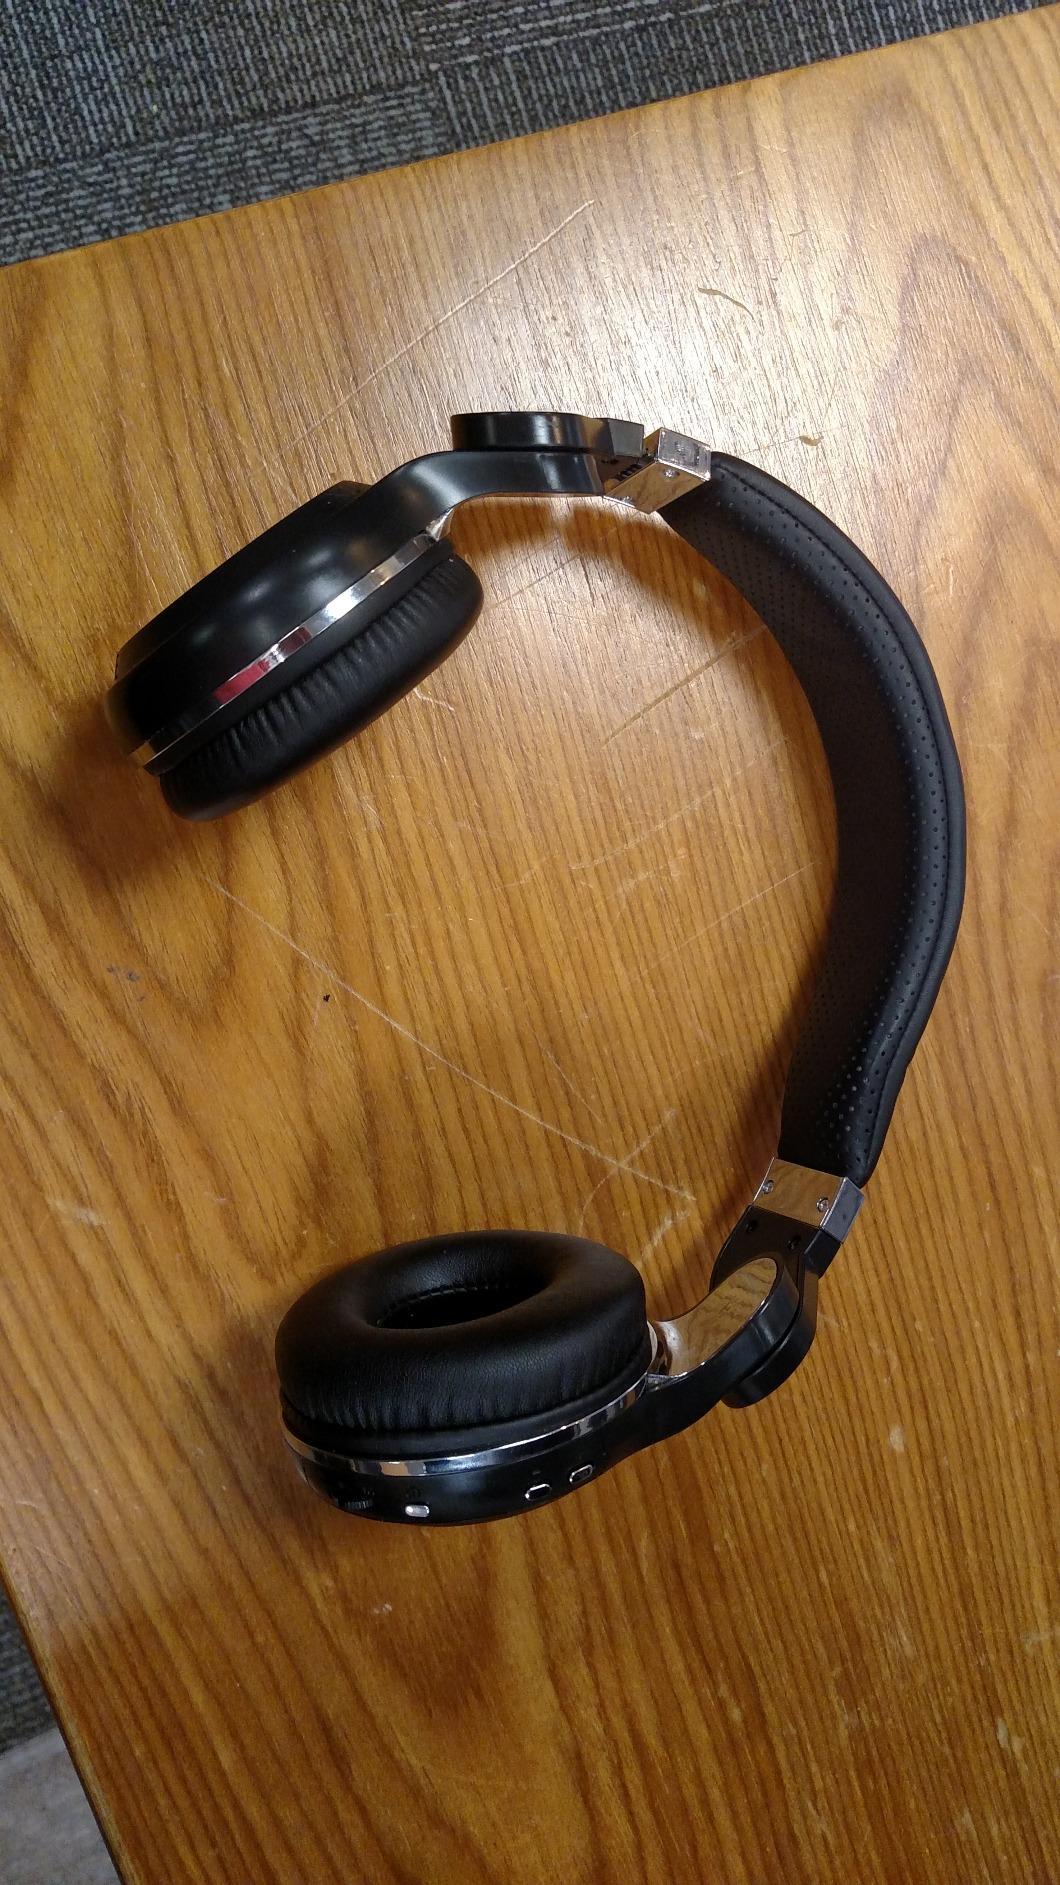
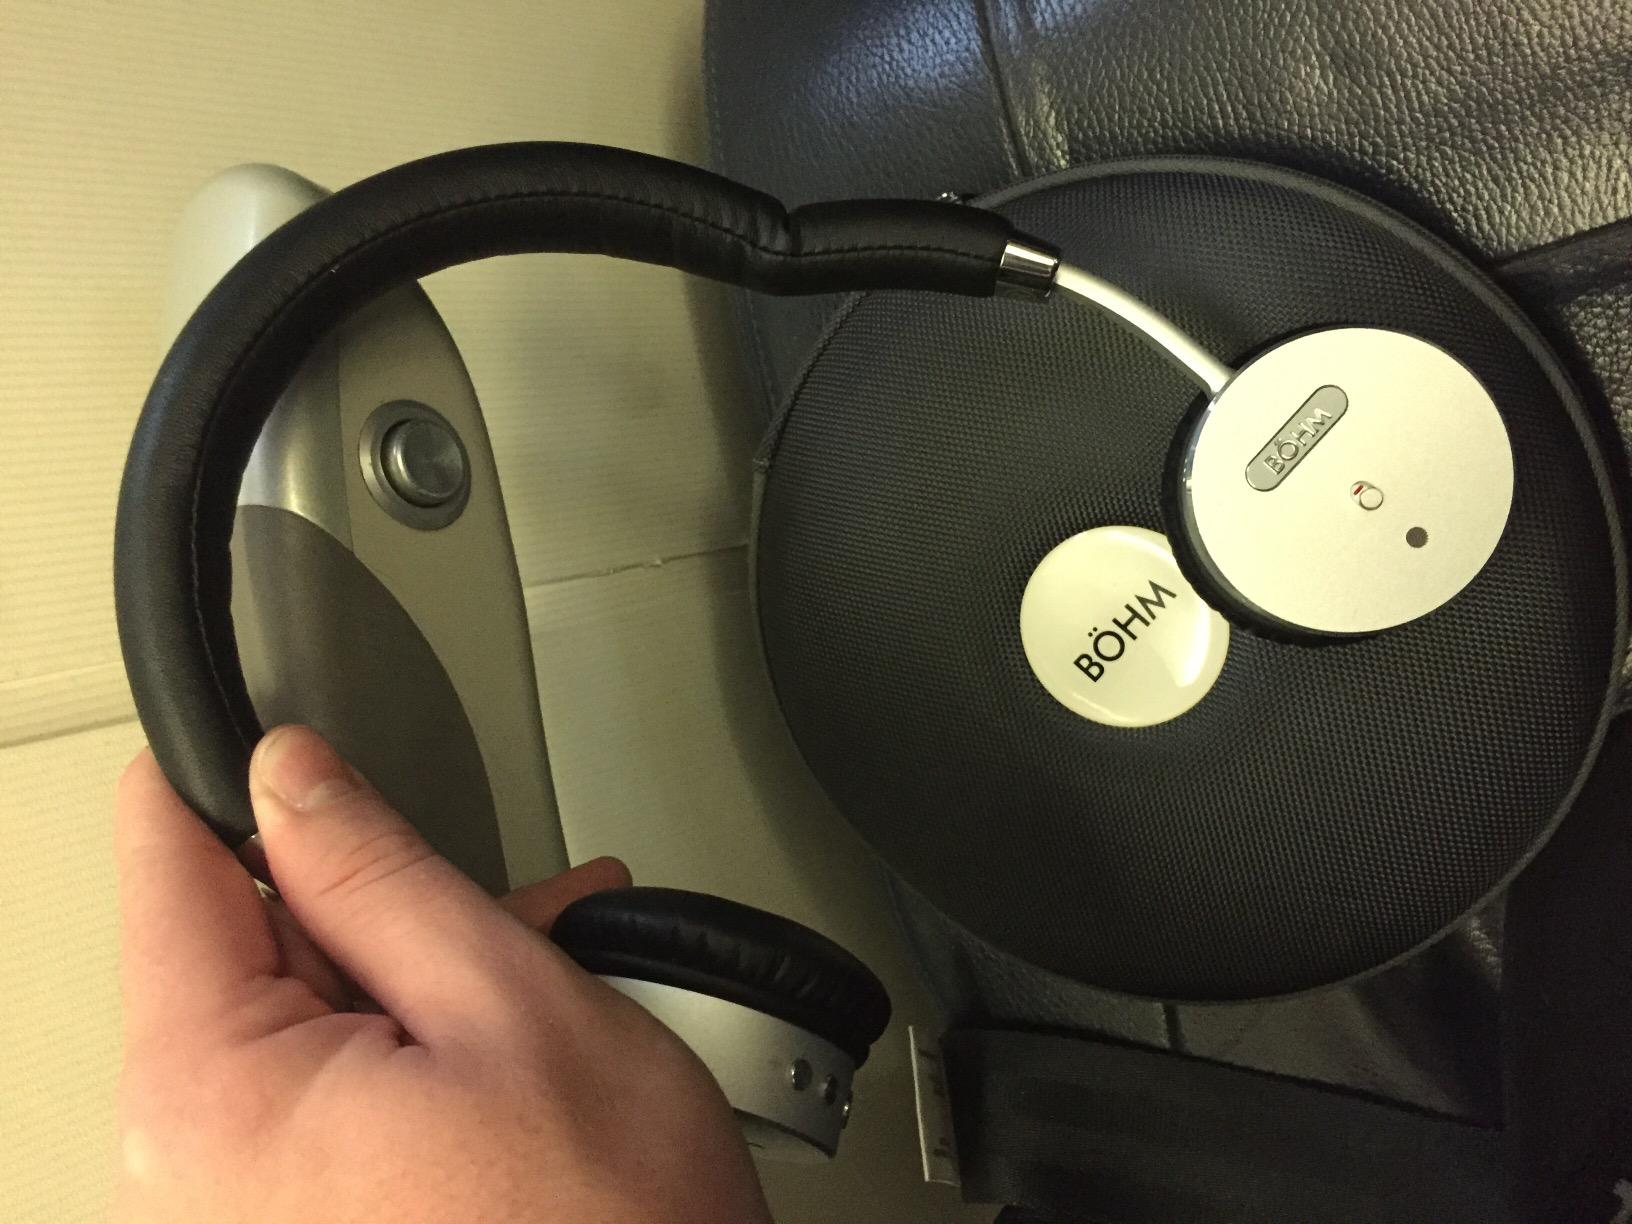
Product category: headphones
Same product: no